No. 268 Squadron RAF

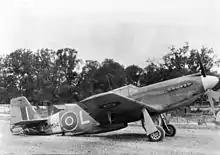
A damaged 268 Squadron Mustang Mk I at RAF Odiham, 1943.

The squadron was formed at Kalafrana, Malta in August 1918 as an anti-submarine warfare patrol unit, flying Sopwith Baby, Short 184, Short 320 float planes and Felixstowe F.3 flying boats. In October 1918, the squadron provided the nucleus of 433 and 434 (Seaplane) Flights, which were also based at Kalafrana and used Short 184 seaplanes. After a short period of service as independent entities, the flights returned to 268 Squadron in March 1919. The squadron patrolled the Mediterranean surrounding Malta and had only one recorded combat action, an unsuccessful attack on a U-boat on 14 November 1918; the squadron was disbanded on 11 October 1919. The Squadron commanding officer was Major A. M. Cave.